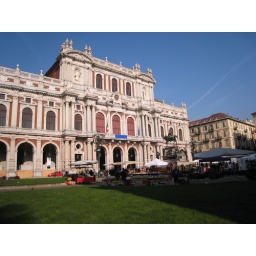
The original parliament building of Italy. There was a flea market going on in front, which was fun to peruse.